Organ Cave

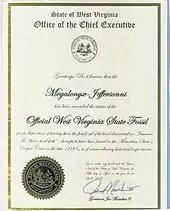
Certificate stating that "M. jeffersonii" is the "Official West Virginia State Fossil" and was "thought to have been found" in Organ Cave. (It contains the additional error of referring to the "three-toed sloth" rather than Jefferson's giant ground sloth.)

Formerly, a famous fossil discovery—that of Thomas Jefferson's giant ground sloth ("Megalonyx jeffersonii")—had been assumed to have come originally from Organ Cave. Jefferson never visited the area, but received the fossil from a local friend in 1796. In the early 20th century, a local man, Andrew Price of Marlinton, decided that the fossil had come from Organ Cave and popularized his theory. In 1995, however, Smithsonian paleontologist Frederick Grady proposed that Haynes Cave in nearby Monroe County was the true source. (His reasons had to do with historical land-ownership records.)